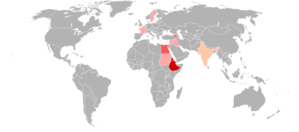
Les Églises antéchalcédoniennes, ou préchalcédoniennes, ou encore non chalcédoniennes, sont les communautés du christianisme qui ne se sont pas ralliées au concile de Chalcédoine et se distinguent donc de l'Église majoritaire à partir de cette date. Ces Églises se fondent historiquement, soit pour les « Églises des deux conciles » sur les conciles de Nicée et de Constantinople, soit pour les « Églises des trois conciles » sur ces deux conciles ainsi que sur celui d'Éphèse. L'historiographie les a également nommées Églises orthodoxes orientales, au prix d'une confusion avec les Églises orthodoxes, qui sont chalcédoniennes. En français, l'adjectif antéchalcédonien est désormais retenu afin d'éviter l'ambiguïté.
Une Église des trois conciles est une Église antéchalcédonienne qui ne reconnaît que les trois premiers conciles œcuméniques des premiers siècles du christianisme — le premier concile de Nicée, le premier concile de Constantinople et le concile d'Éphèse. Les Églises des trois conciles sont parfois appelées « Églises orthodoxes orientales ».